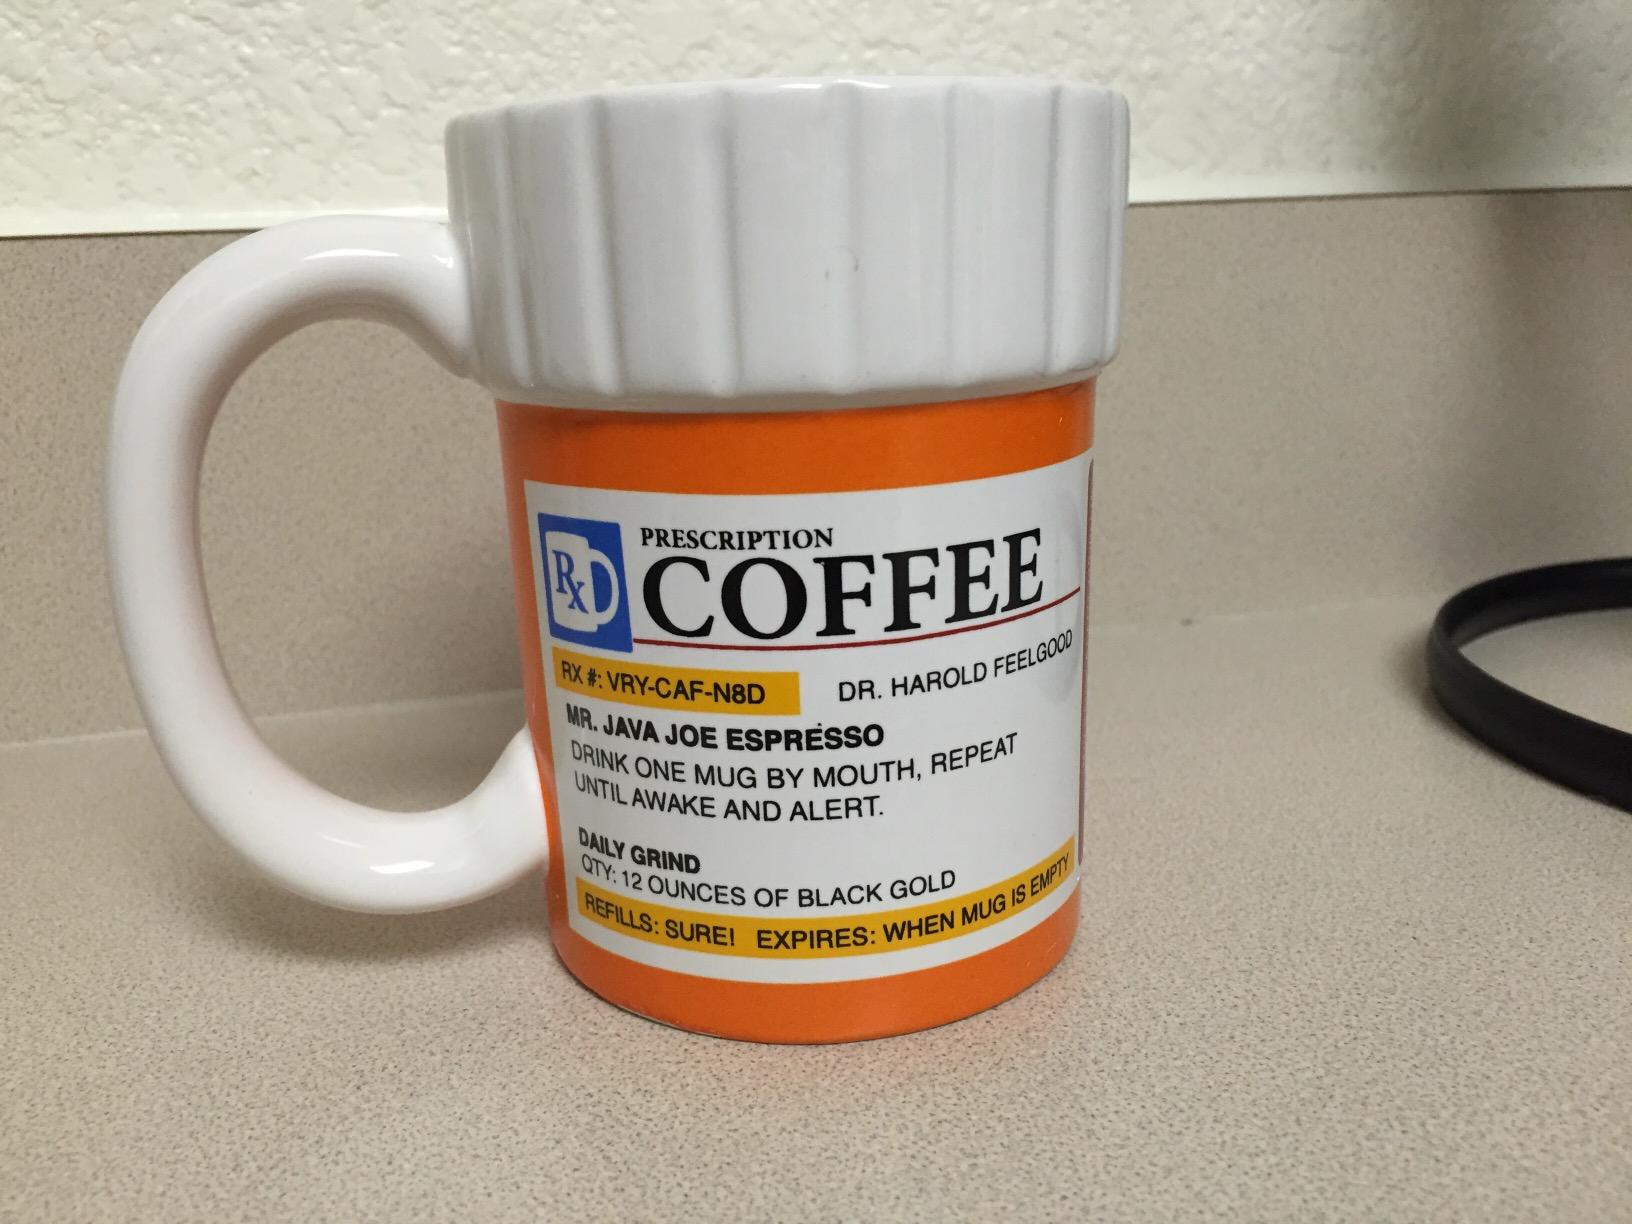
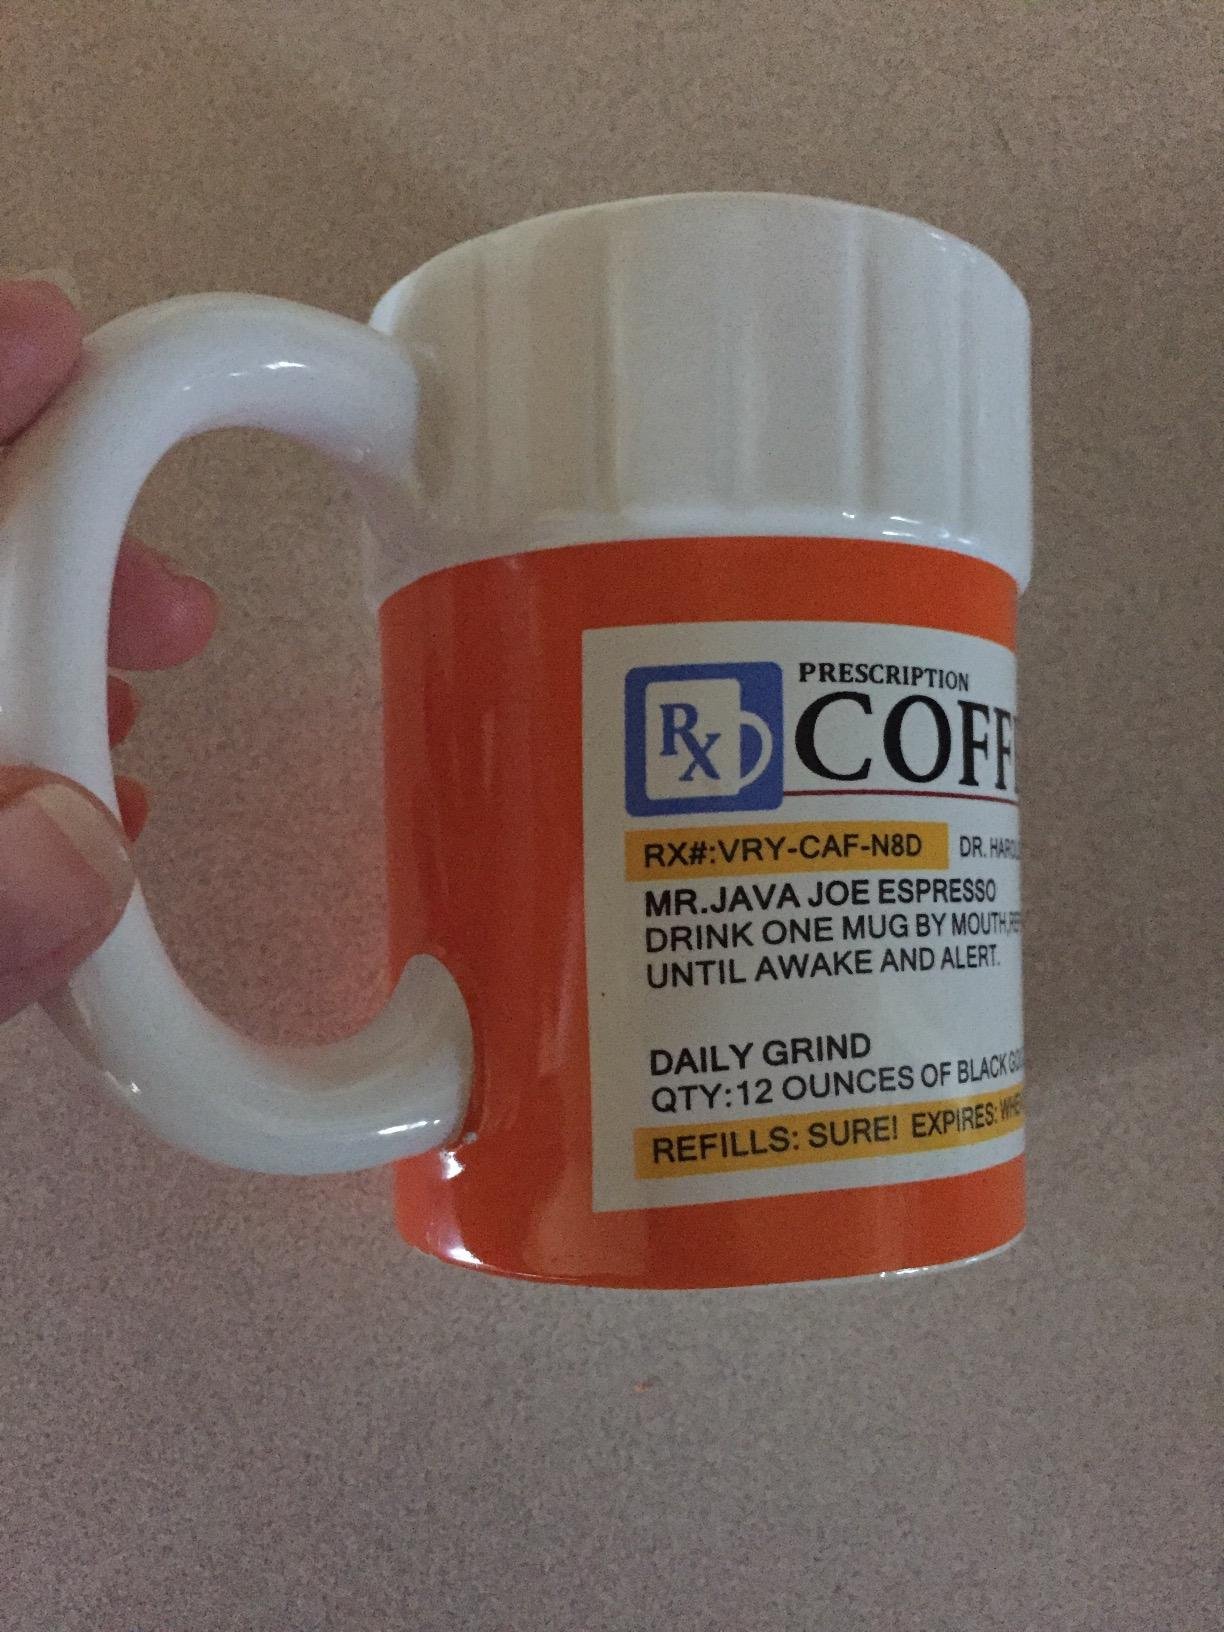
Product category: items_mug
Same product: yes